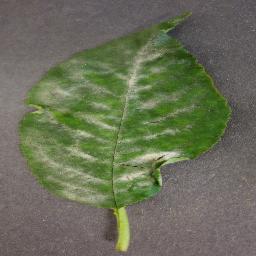
Label: Cherry___Powdery_mildew